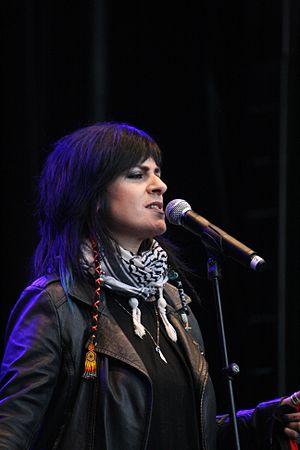
Rim Banna est une chanteuse, compositrice, arrangeuse et activiste palestinienne née le 8 décembre 1966 à Nazareth et morte le 24 mars 2018 dans la même ville.